Aghla Min Hayati

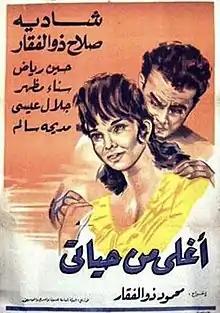
Theatrical release poster

Aghla Min Hayati (English: Dearer than my Life, Arabic: أغلي من حياتي) is a 1965 Egyptian romantic drama film based on Fannie Hurst's novel Back street and directed by Mahmoud Zulfikar. It stars Salah Zulfikar and Shadia.